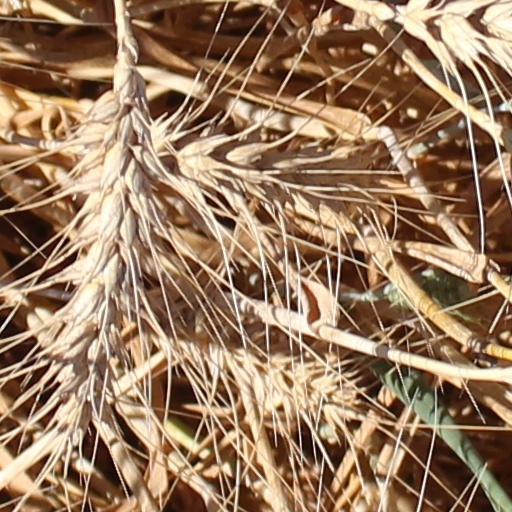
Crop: wheat